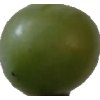
Label: grape